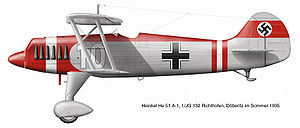
Tysklands oprustning i 1930'erne / Forhistorie / Ændring af rustningspolitikken i det Tredje rige / Status over rustningerne efter magtovertagelsen
De tre reklameeskadriller fra det camouflerede Luftwaffe bestod af en håndfuld biplaner som denne He 51
Heinkel He 51 A-1 fra JG 132
Tysklands oprustning i 1930'erne dækker over den mandskabsmæssige og materielle udvidelse af Tysklands hær, flåde og luftvåben mellem nazisternes magtovertagelse i januar 1933 og 2. verdenskrigs begyndelse 1. september 1939. Oprustningen af Wehrmacht - som grundlagdes i 1935 som overordnet organisation for hær, flåde og luftvåben - var en integreret del af den nationalsocialistiske politik og var for Hitler den vigtigste forudsætning for at generobre det Tyske riges stormagtsstatus.